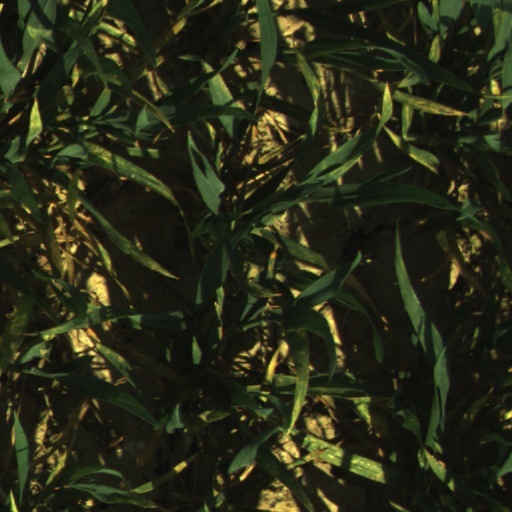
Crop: wheat